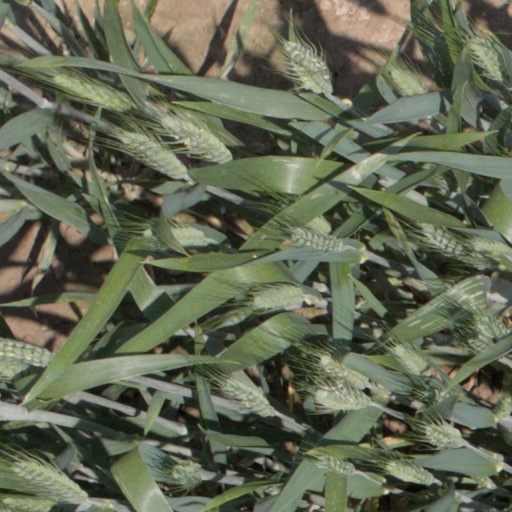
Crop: wheat